Joey Bosa

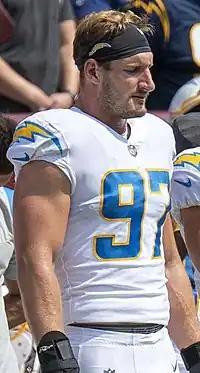
Bosa with the Los Angeles Chargers in 2021

Joseph Anthony Bosa (born July 11, 1995) is an American professional football defensive end for the Buffalo Bills of the National Football League (NFL). He played college football for the Ohio State Buckeyes and was selected third overall by the then San Diego Chargers in the 2016 NFL draft, where he was named NFL Defensive Rookie of the Year. He is the son of former NFL player John Bosa and the older brother of current NFL player Nick Bosa.